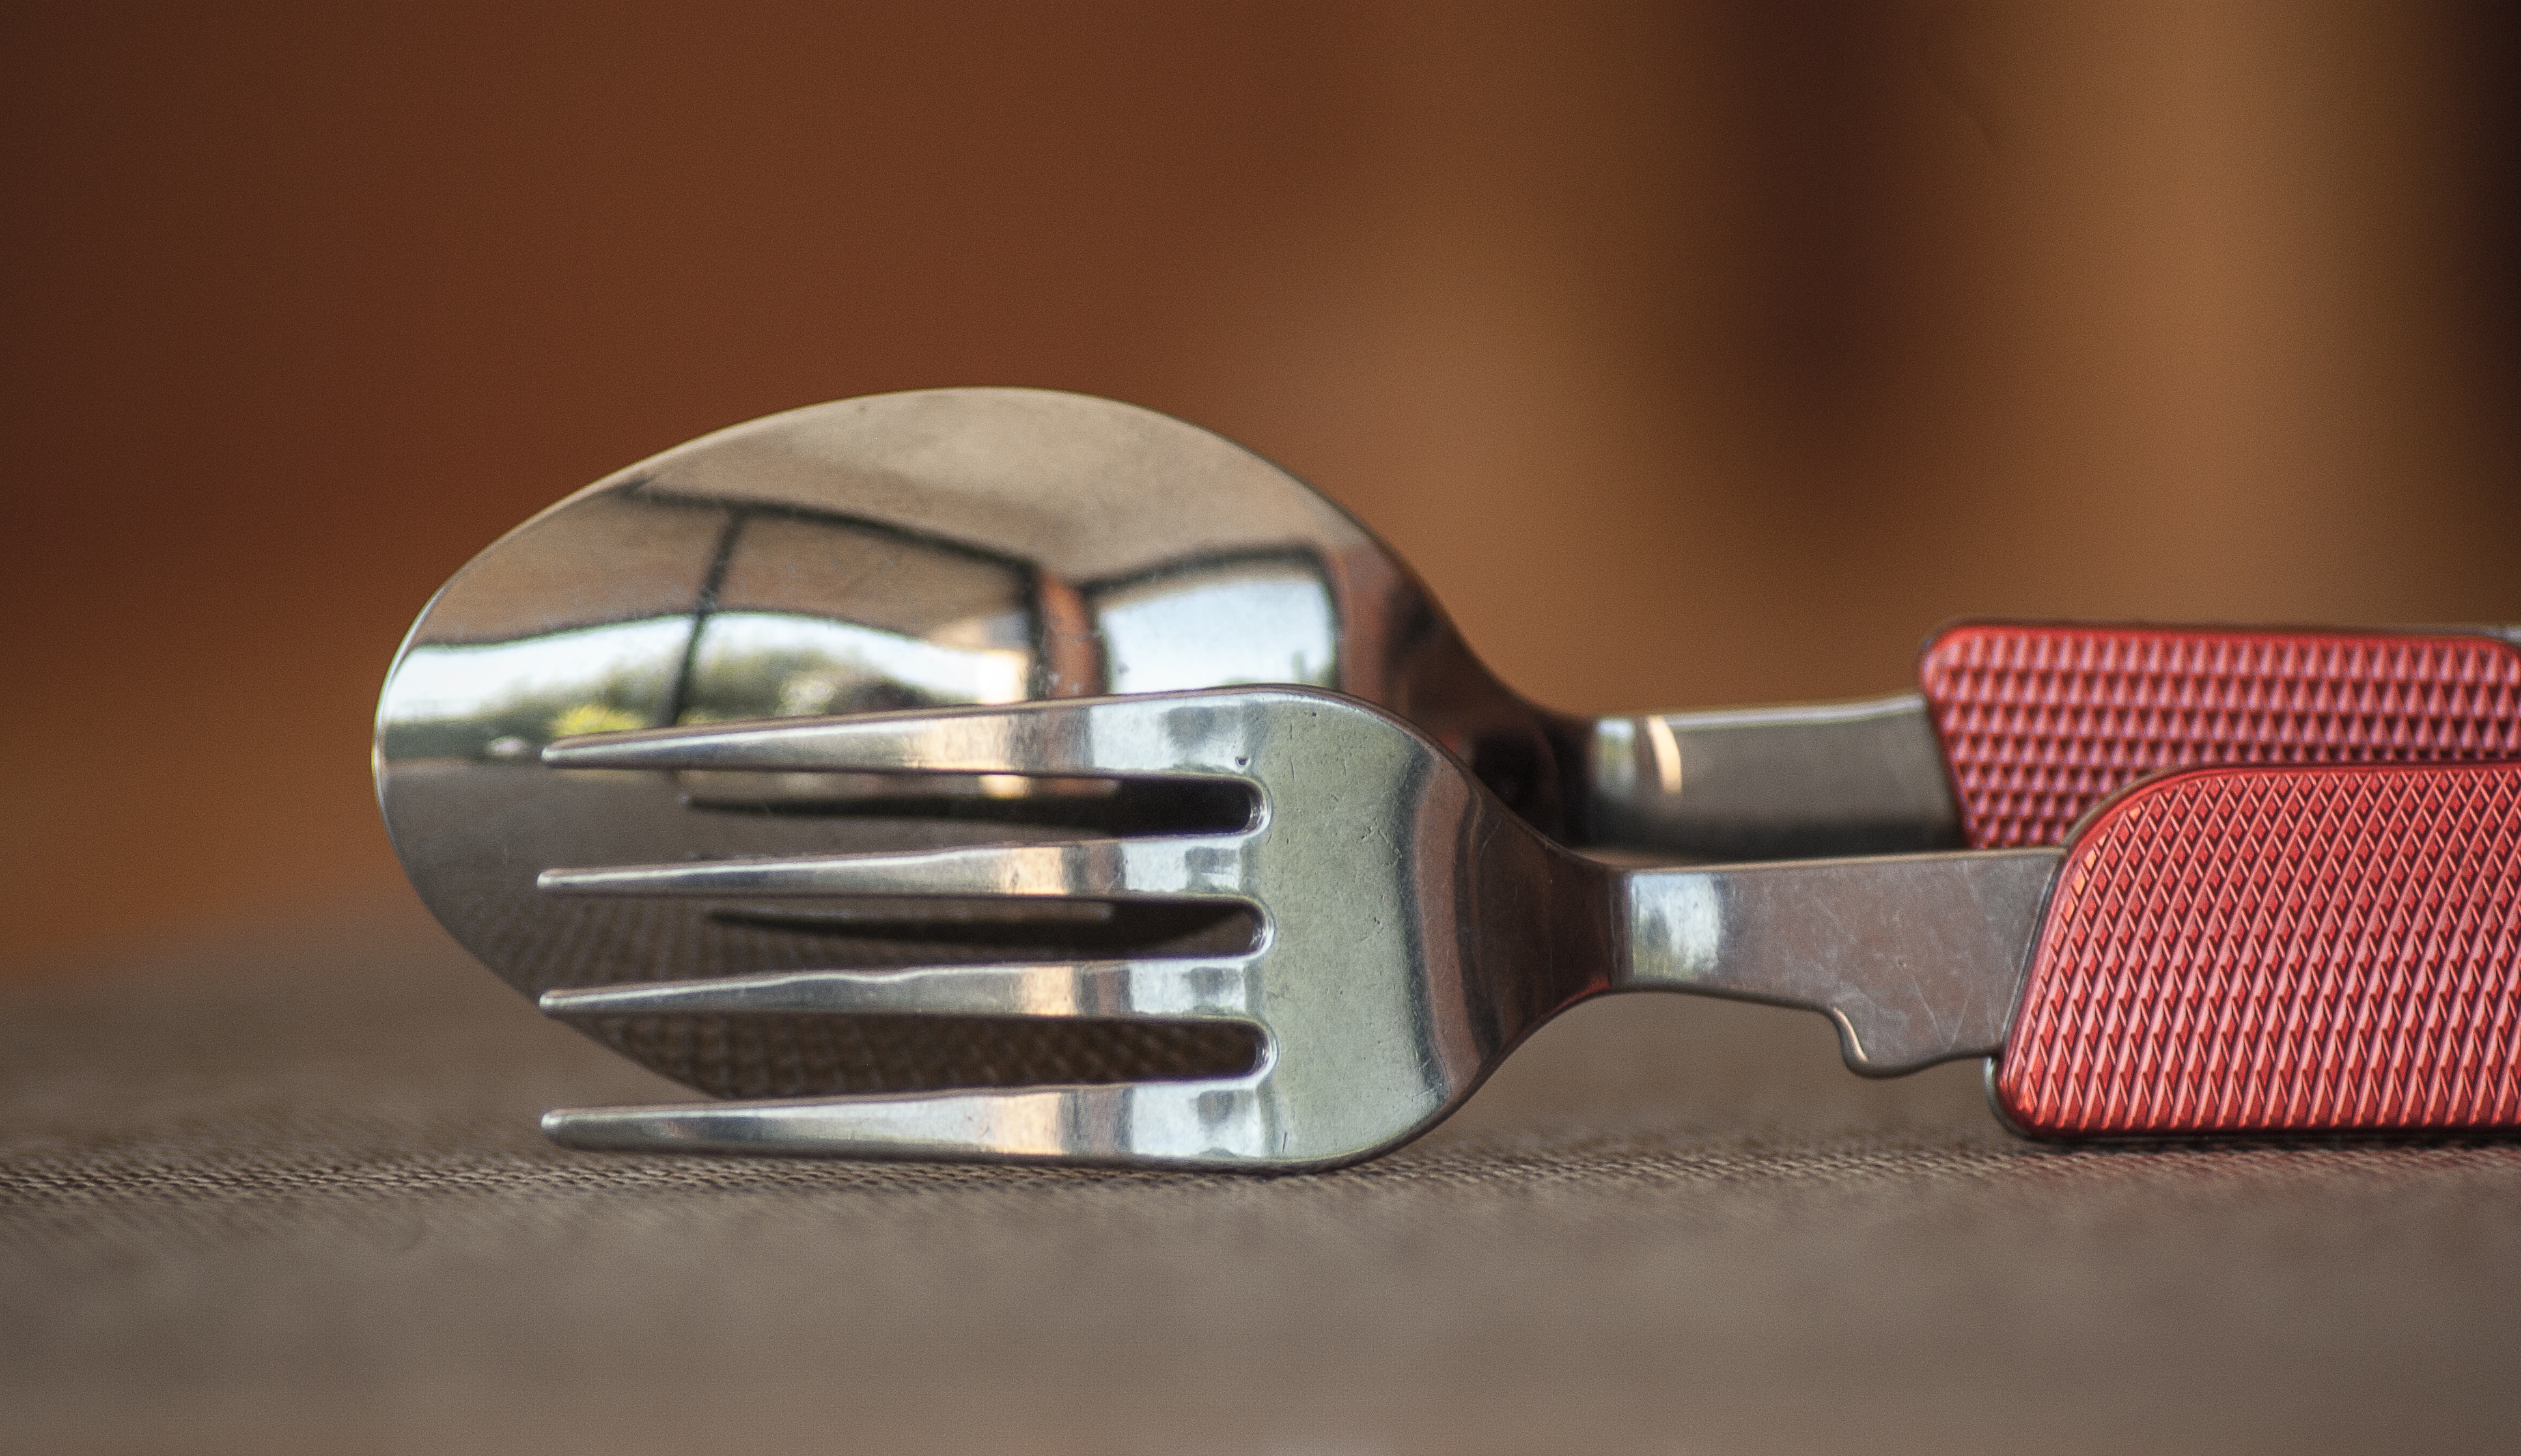
fork, cutlery, tool, spoon, product, hardware, teeth, product design